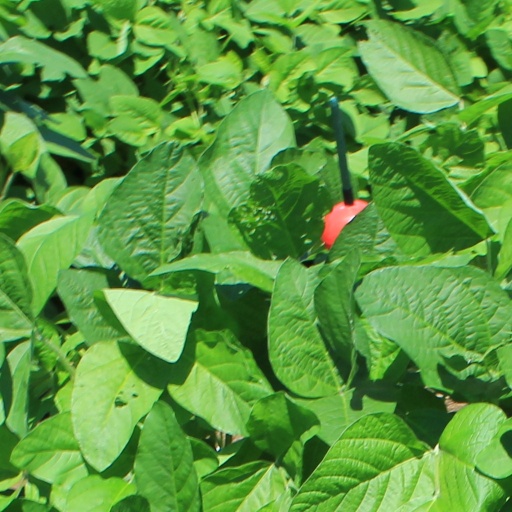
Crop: soybean